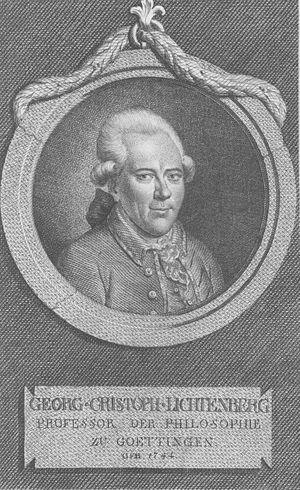
L’université Georg-August de Göttingen — en allemand Georg-August-Universität Göttingen, est une des plus célèbres universités allemandes, dont sont issus notamment des mathématiciens de grand renom. Située dans le Land de Basse-Saxe en République fédérale d'Allemagne, en tant qu'établissement consacré à l'enseignement et à la recherche, elle est aussi la plus importante université de cet état, de par le nombre d'étudiants qu'elle accueille. Fondée en 1734 sous le nom de Universitas Regiæ Georgiæ Augustæ par George II, roi de Grande-Bretagne et prince électeur de Hanovre, soucieux de promouvoir les idéaux du siècle des Lumières, elle en est aussi la plus ancienne. L'enseignement a commencé à y être dispensé en 1737.